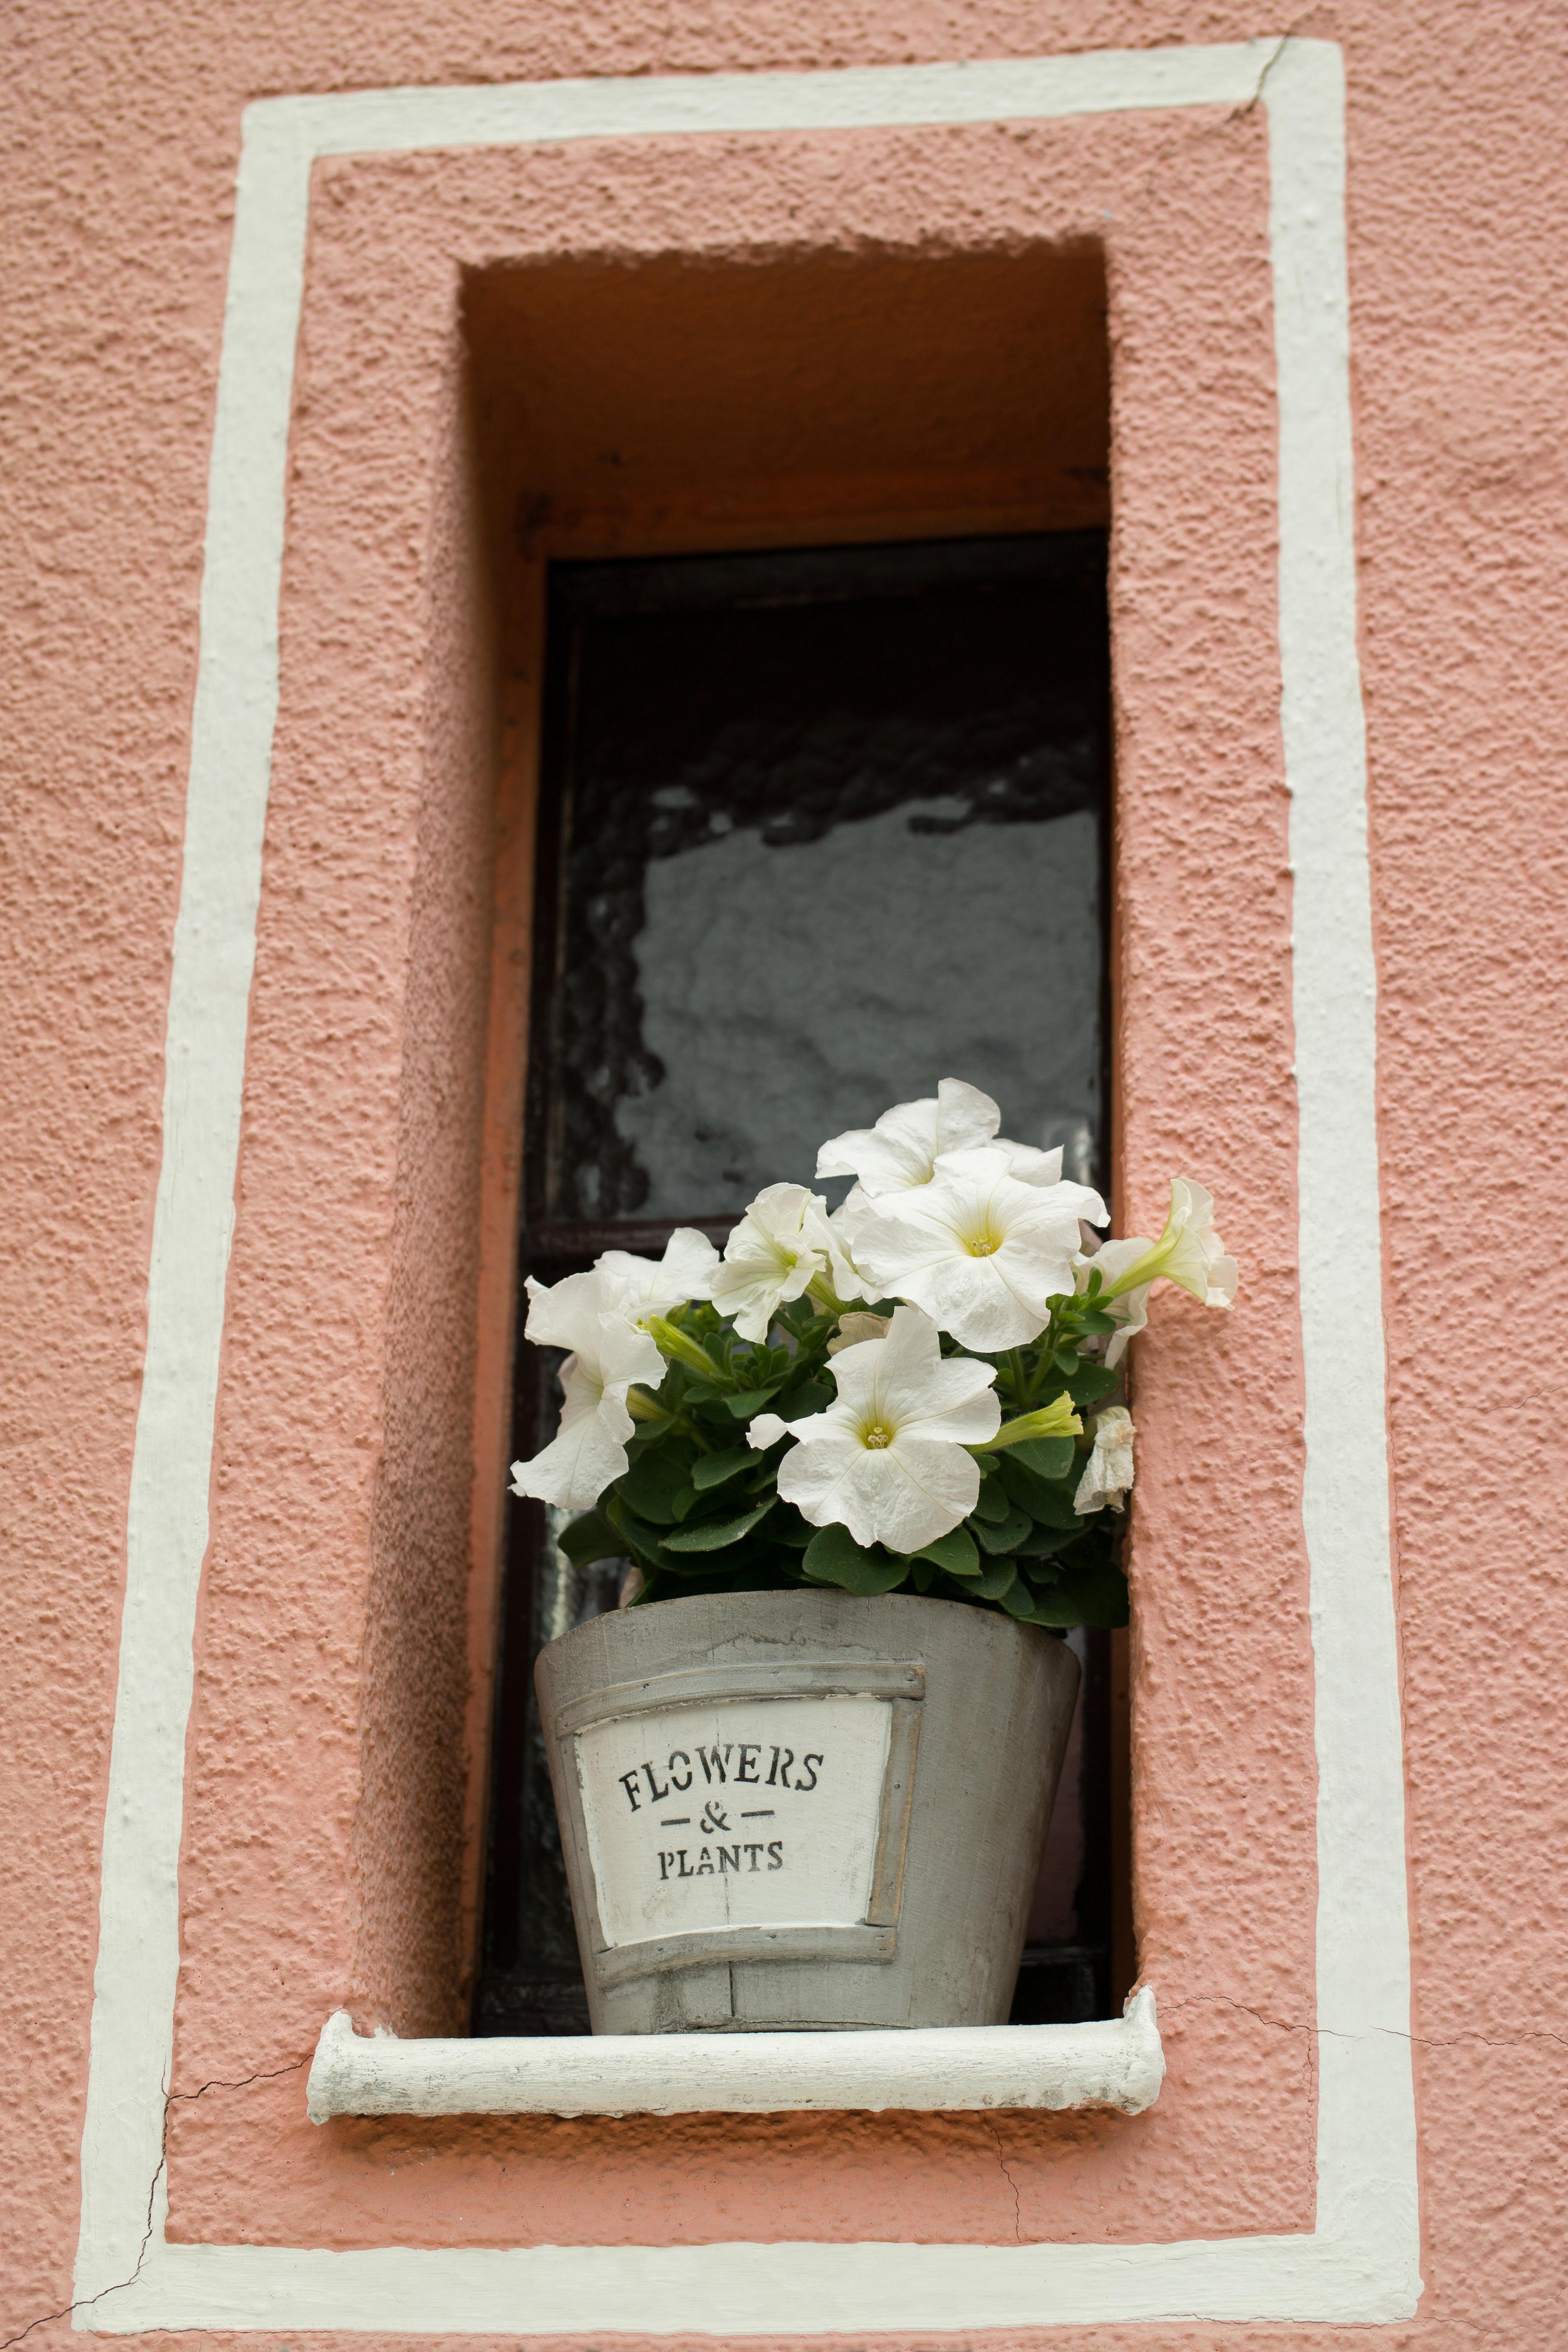
white, flower, petal, window, home, facade, pink, window sill, flowers, picture frame, home front